Saint-Contest

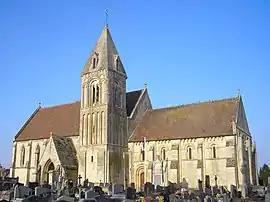
Church of Saint-Contest

Saint-Contest is a commune in the Calvados department in the Normandy region in northwestern France.